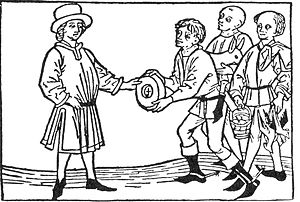
Feudalisme
Bønder afleverer skatter til herremanden, træsnit fra 1400-tallet
"Feudalisme, betegner en samfundsordning med et stykke land, som feodati = ""vasaller"" har brugsretten til under bestemte vilkår. Ordet feudum kom i brug i løbet af middelalderen, mens feudalisme som beskrivelse af en samfundsorden først blev skabt i det 17. århundrede. I dansk historisk litteratur kaldes feudalisme ofte for lensvæsen.